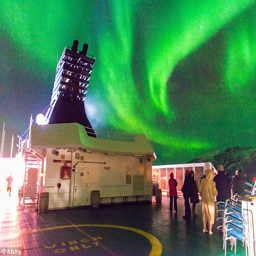
pulsate , move and dance , person writes , as seen from the deck